Detroit Music Awards

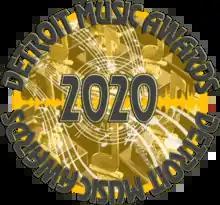
Detroit Music Awards 2020 logo

The Detroit Music Awards Foundation is a Michigan 501(c)(3) organization, whose mission is to recognize Detroit area musicians working on national, regional, and local levels. The Foundation supports and nurtures the musical community in Detroit and the Detroit metropolitan area to create a network for musicians that cuts across genres and styles.